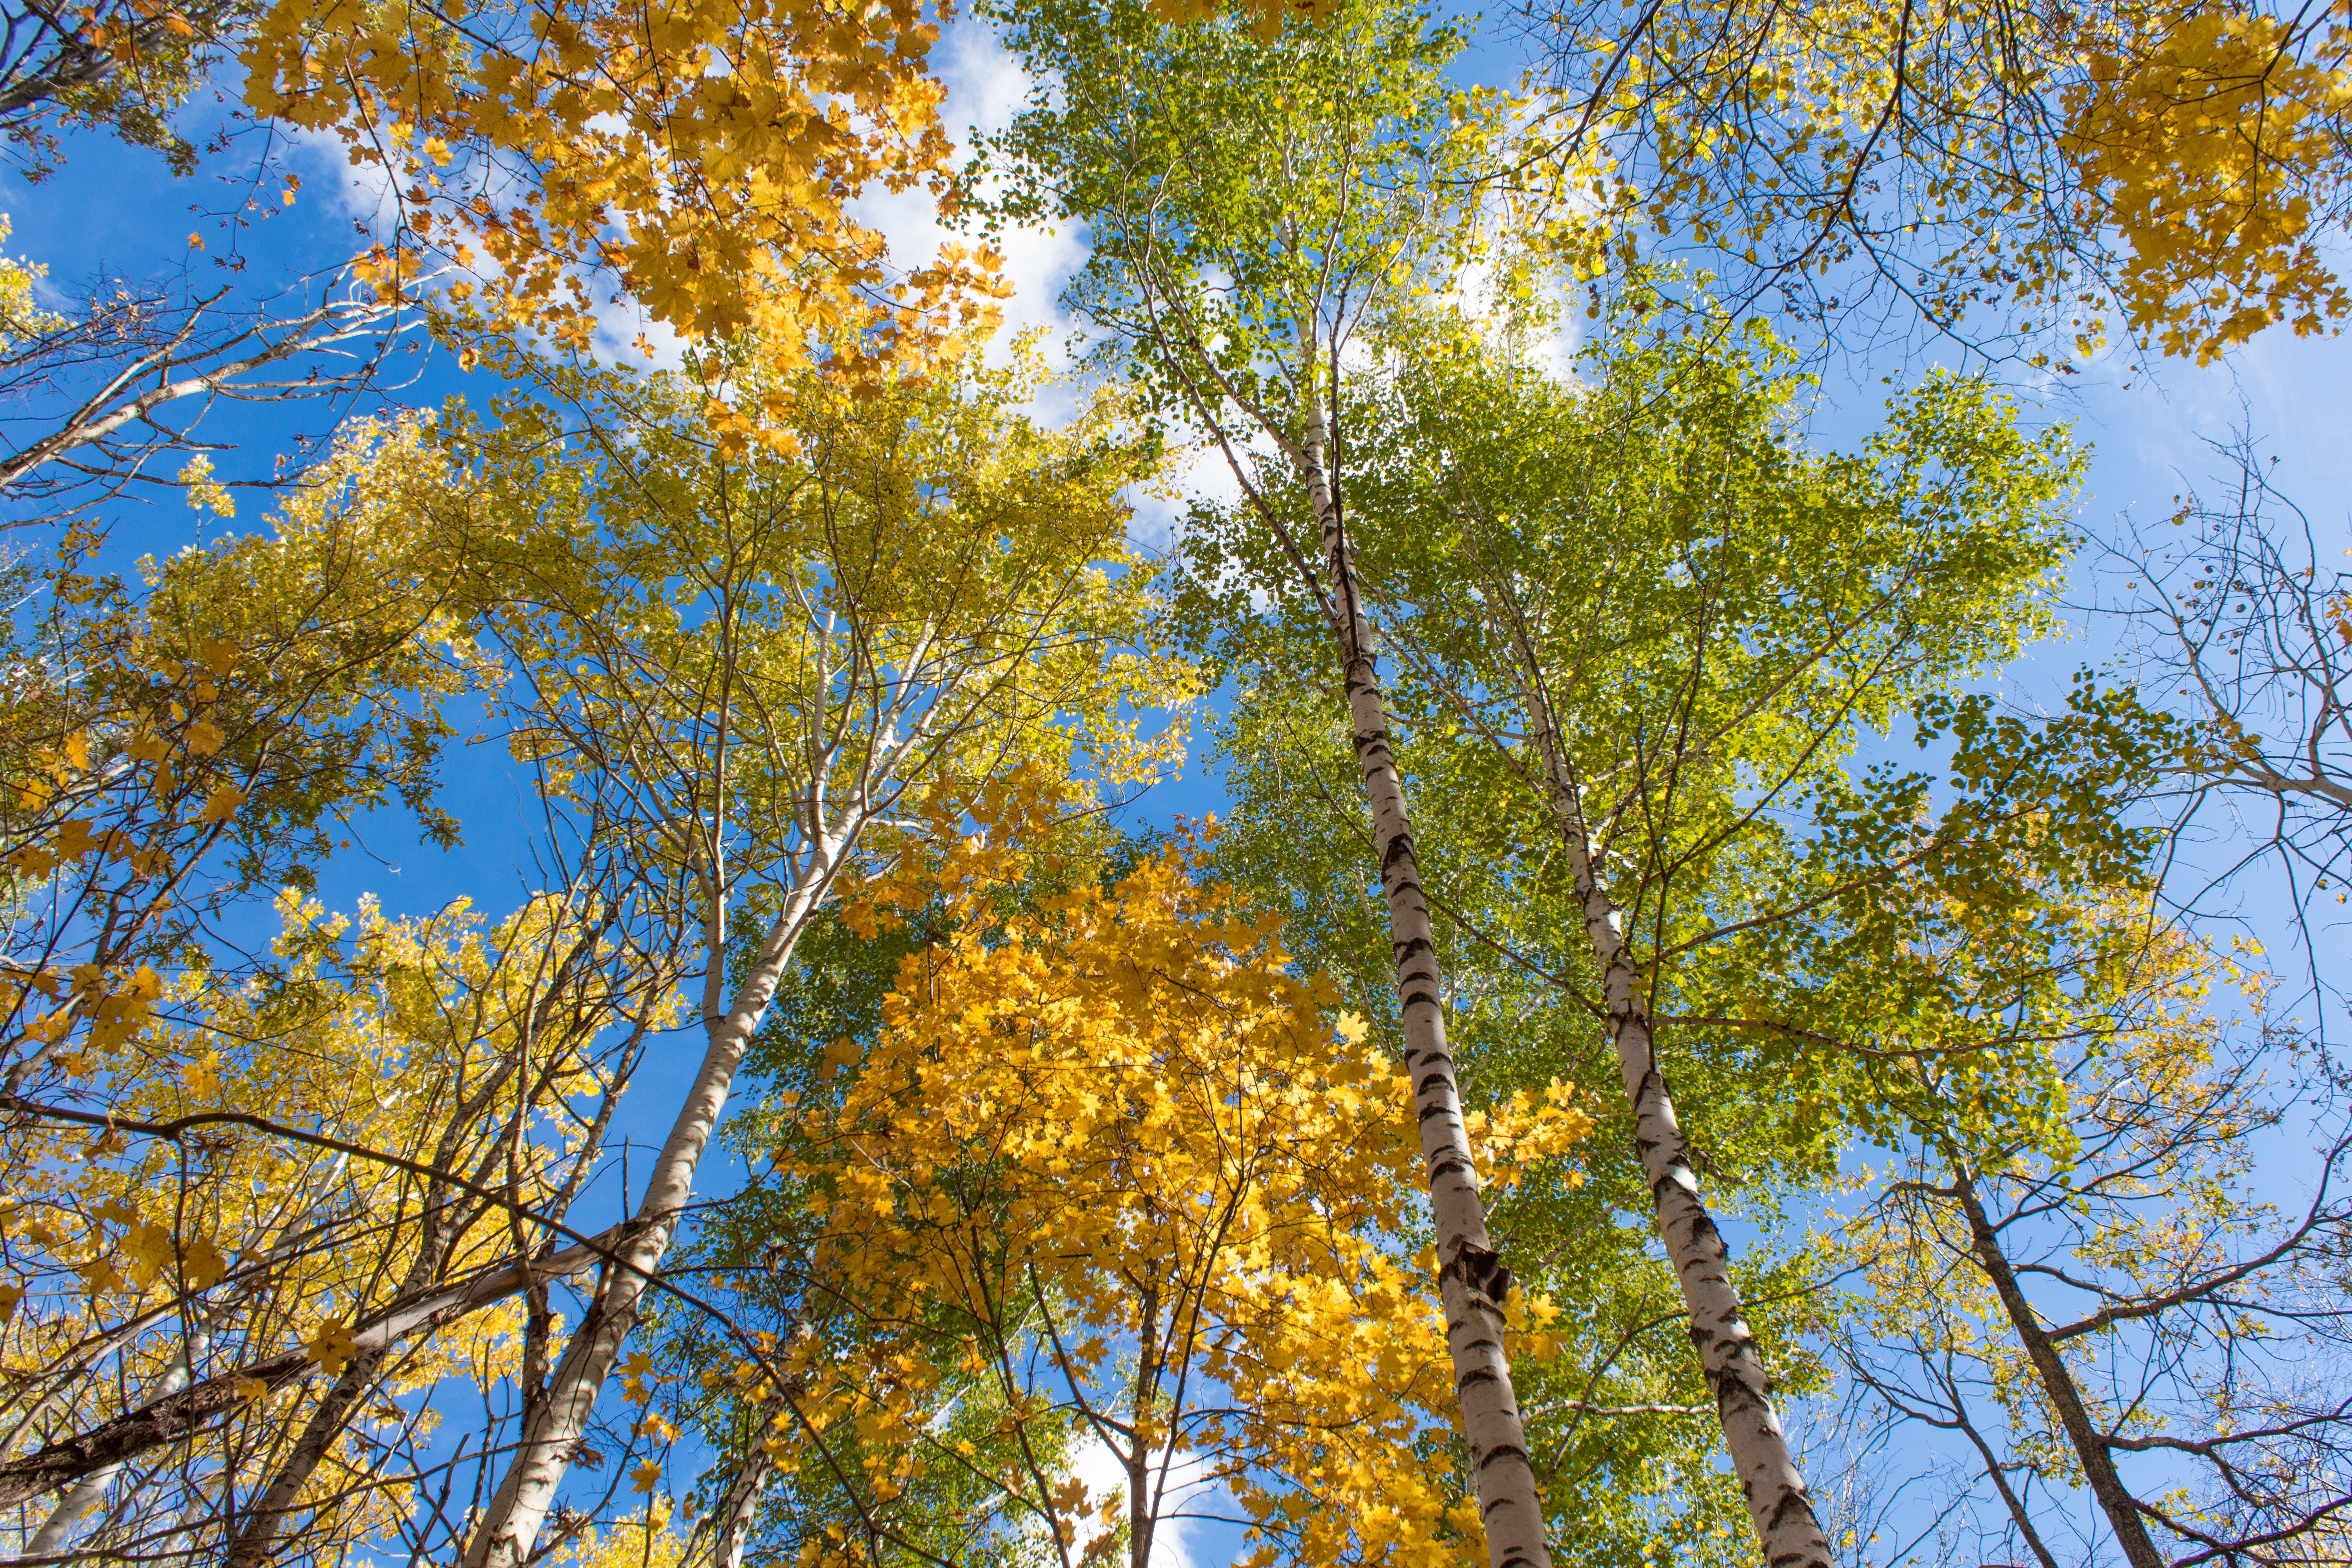
tree, nature, forest, branch, plant, sky, sunlight, leaf, birch, autumn, season, deciduous, woodland, fall colors, autumn leaf, autumn forest, larch, ecosystem, golden autumn, autumn nature, flowering plant, maidenhair tree, biome, woody plant, temperate broadleaf and mixed forest, land plant